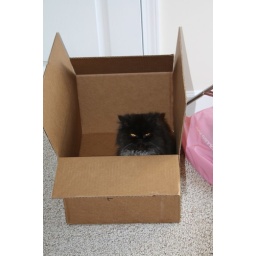
Black persian cat in big cardboard box